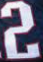
Number: 2